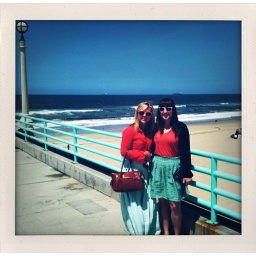
We didn't plan our outfits- turquoise skirts, orange shirts and pink shades- we're just that in sync.